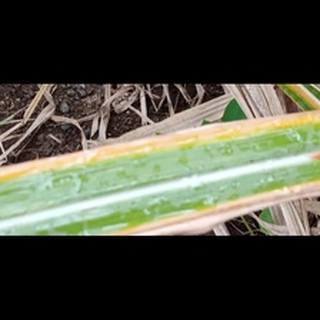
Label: sugarcane_yellow_leaf_disease